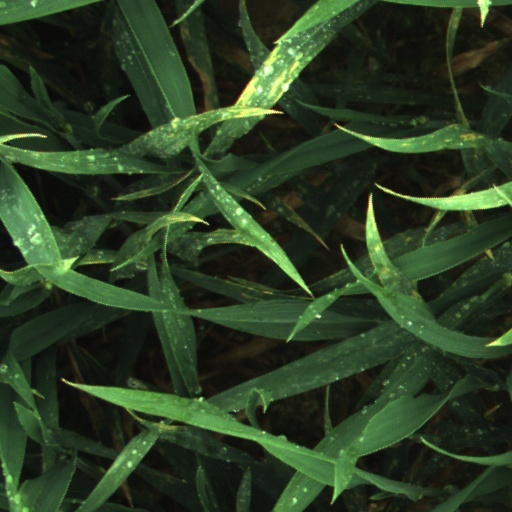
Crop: wheat